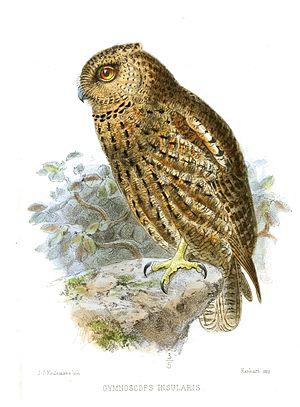
Le Petit-duc scieur est une espèce d'oiseaux de la famille des Strigidae.